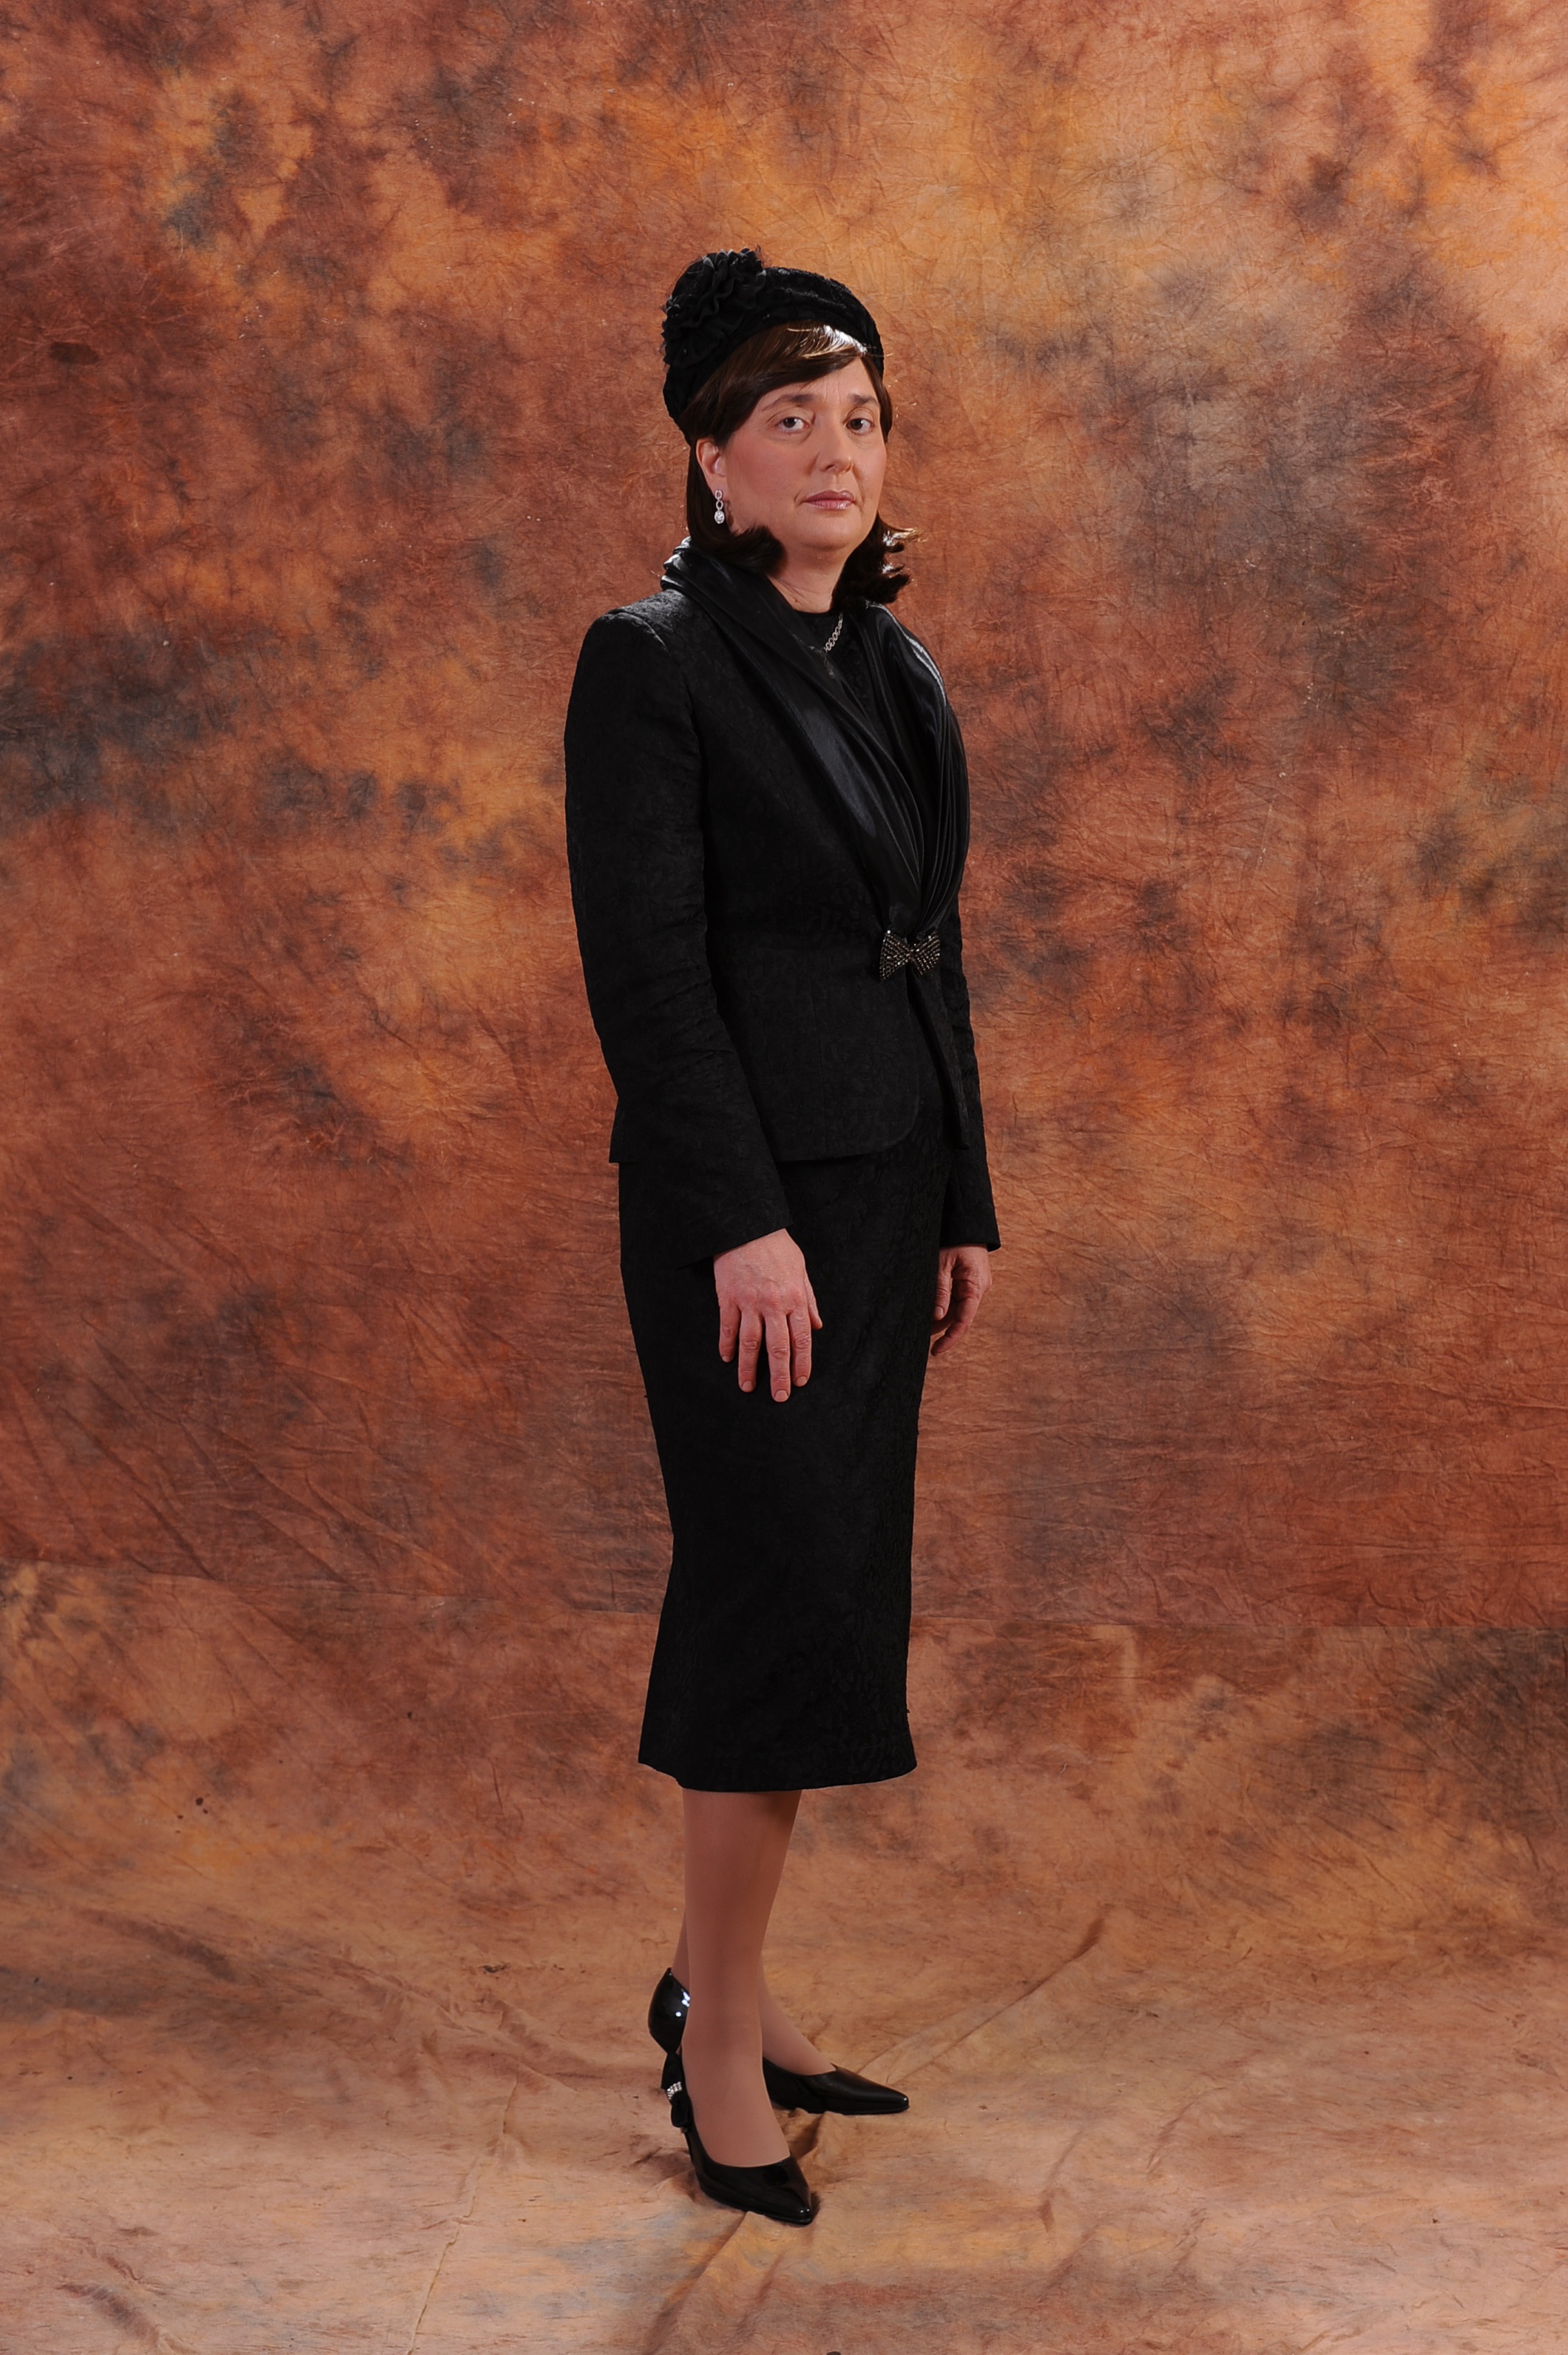
working, suit, woman, photography, female, standing, portrait, model, spring, corporate, office, fashion, professional, business, clothing, lady, worker, gentleman, dress, style, elegant, job, attractive, executive, stylish, occupation, fashionable, photo shoot, business woman, formal wear